D. H. Lawrence

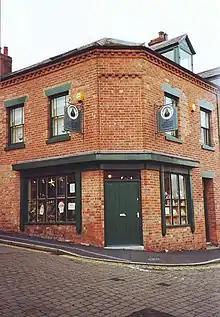
D. H. Lawrence Birthplace Museum in Eastwood, Nottinghamshire

Lawrence was the fourth child of Arthur John Lawrence, a barely literate miner at Brinsley Colliery, and Lydia Lawrence (née Beardsall), a former pupil-teacher who had been obliged to perform manual work in a lace factory due to her family's financial difficulties. He spent his formative years in the coal mining town of Eastwood, Nottinghamshire. The house in which he was born, 8a Victoria Street, is now the D. H. Lawrence Birthplace Museum. His working-class background and the tensions between his parents provided the raw material for some of his early works. Lawrence roamed out from an early age in the patches of open, hilly country and remaining fragments of Sherwood Forest in Felley woods to the north of Eastwood, beginning a lifelong appreciation of the natural world, and he often wrote about "the country of my heart" as a setting for much of his fiction.